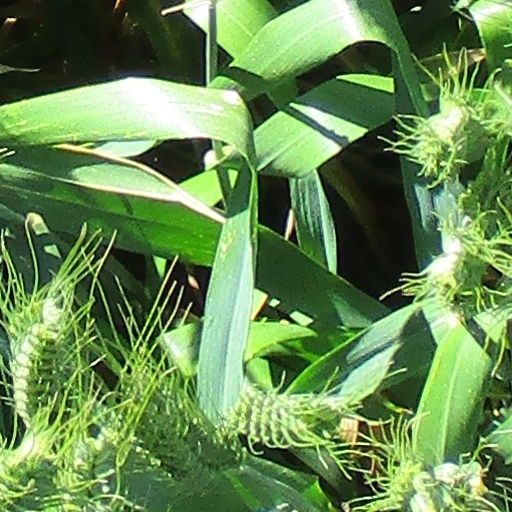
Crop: wheat